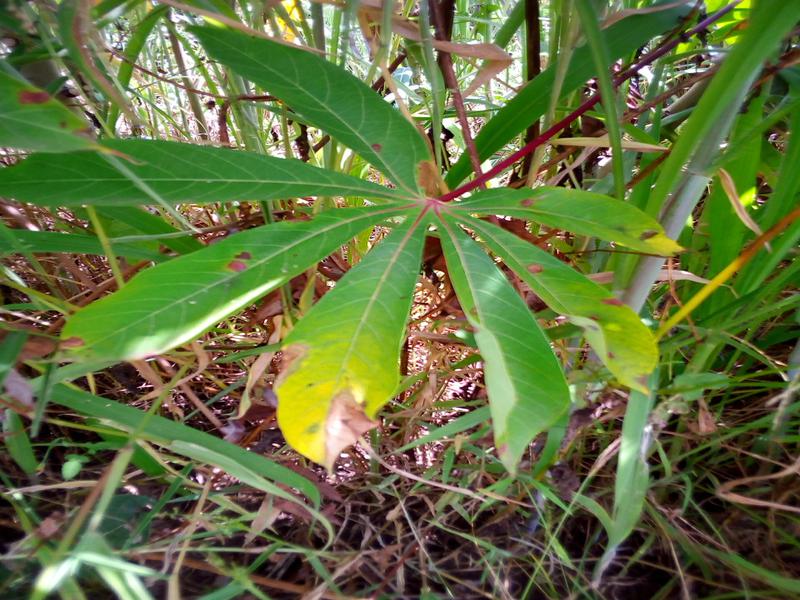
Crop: cassava
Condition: bacterial_blight